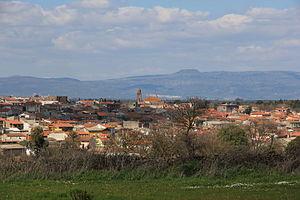
Ghilarza est une commune italienne de la province d'Oristano dans la région Sardaigne en Italie.